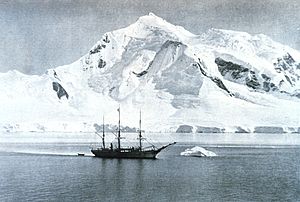
Belgica-ekspeditionen
"""Belgica"" opankret ved Mount William på Anvers Island."
Belgica-ekspeditionen var en belgisk ekspedition til kysten af Antarktishalvøen mellem 1897 og 1899. Leder af ekspeditionen var belgieren Adrien de Gerlache, mens den unge og endnu ukendte Roald Amundsen tjenestegjorde som skibsofficer. Blandt den videnskabelige stab deltog den berømte læge Frederick Cook. Belgica-ekspeditionen regnes som en af de mest betydningsfulde og vigtigste ekspeditioner til Antarktis. "Belgica", en ombygget norsk hvalfangerskude, var det første ekspeditionsskib, som overvintrede i Antarktis, og ekspeditionen markerer begyndelsen på den heroiske tidsalder for antarktisudforskning.